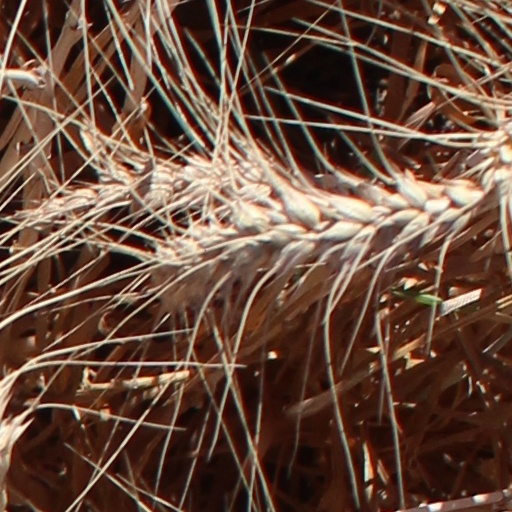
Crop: wheat